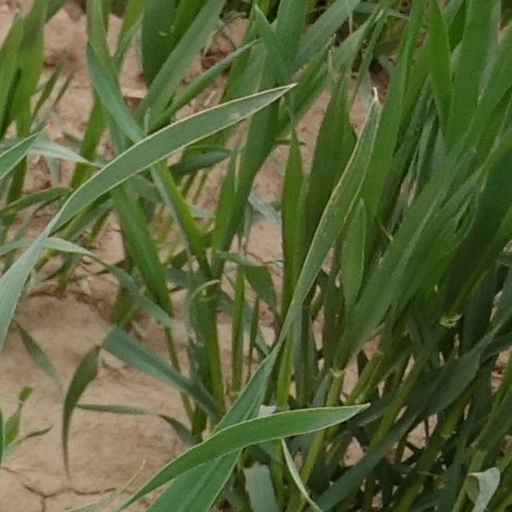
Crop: wheat